Belgium and the Franco-Prussian War

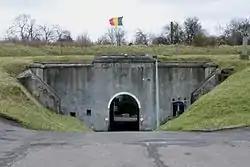
Entry to the Fort d'Évegnée near Liège built in the 1880s, following the crisis of 1870–1871

The Franco-Prussian War made Belgians acutely aware of the precarious situation of their country in the event of another war between the two powers. In the years following the conflict, there was widespread modernisation of the military. The system of "Remplacement" (whereby wealthy Belgians conscripted into the military could pay for a "replacement" to do their military service instead), which had been viewed as a crucial personal liberty by many Belgians was abolished, and an improved system of conscription implemented. These reforms, led by d'Anethan and under pressure from Leopold II, divided Belgian politics. The Catholics united with the Liberals under Walthère Frère-Orban to oppose them, and the reforms were finally defeated when d'Anethan's government fell during an unrelated scandal.